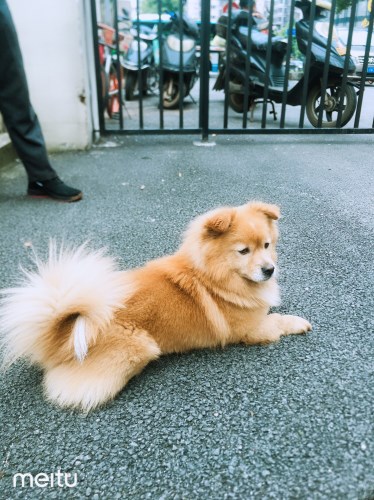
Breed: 1936-n000005-Pomeranian